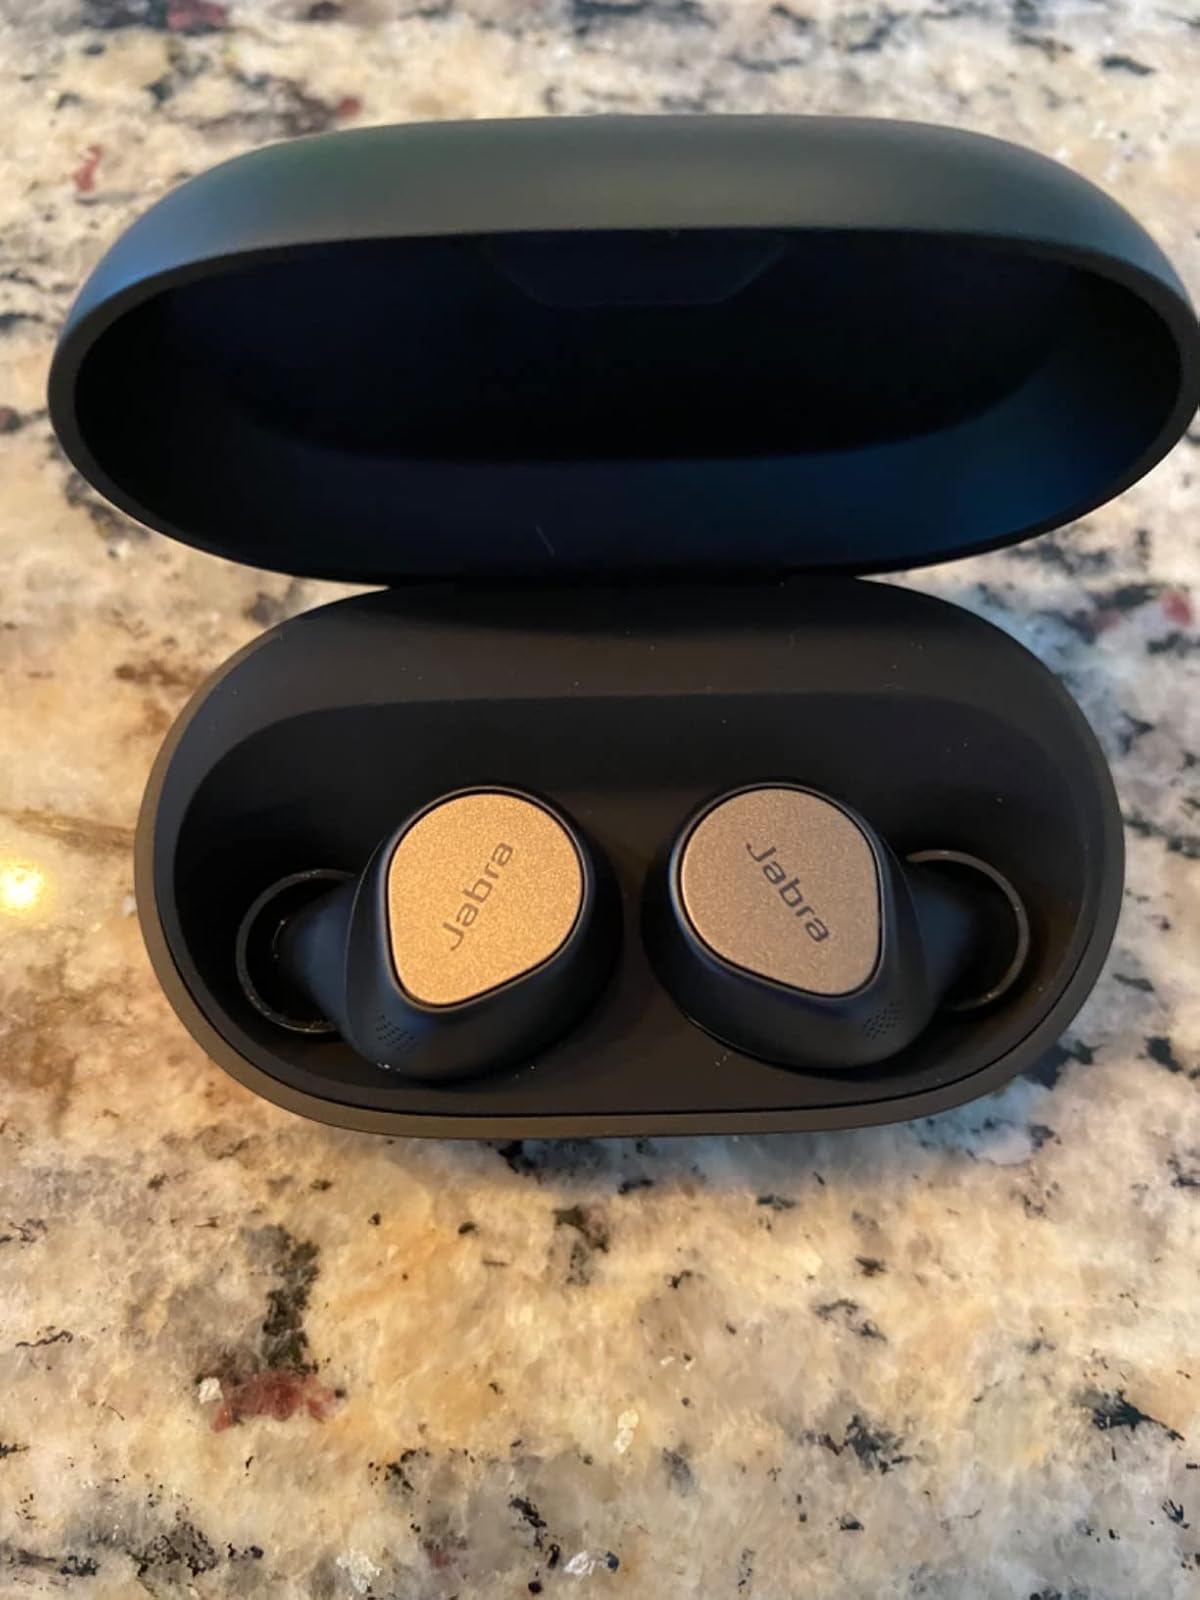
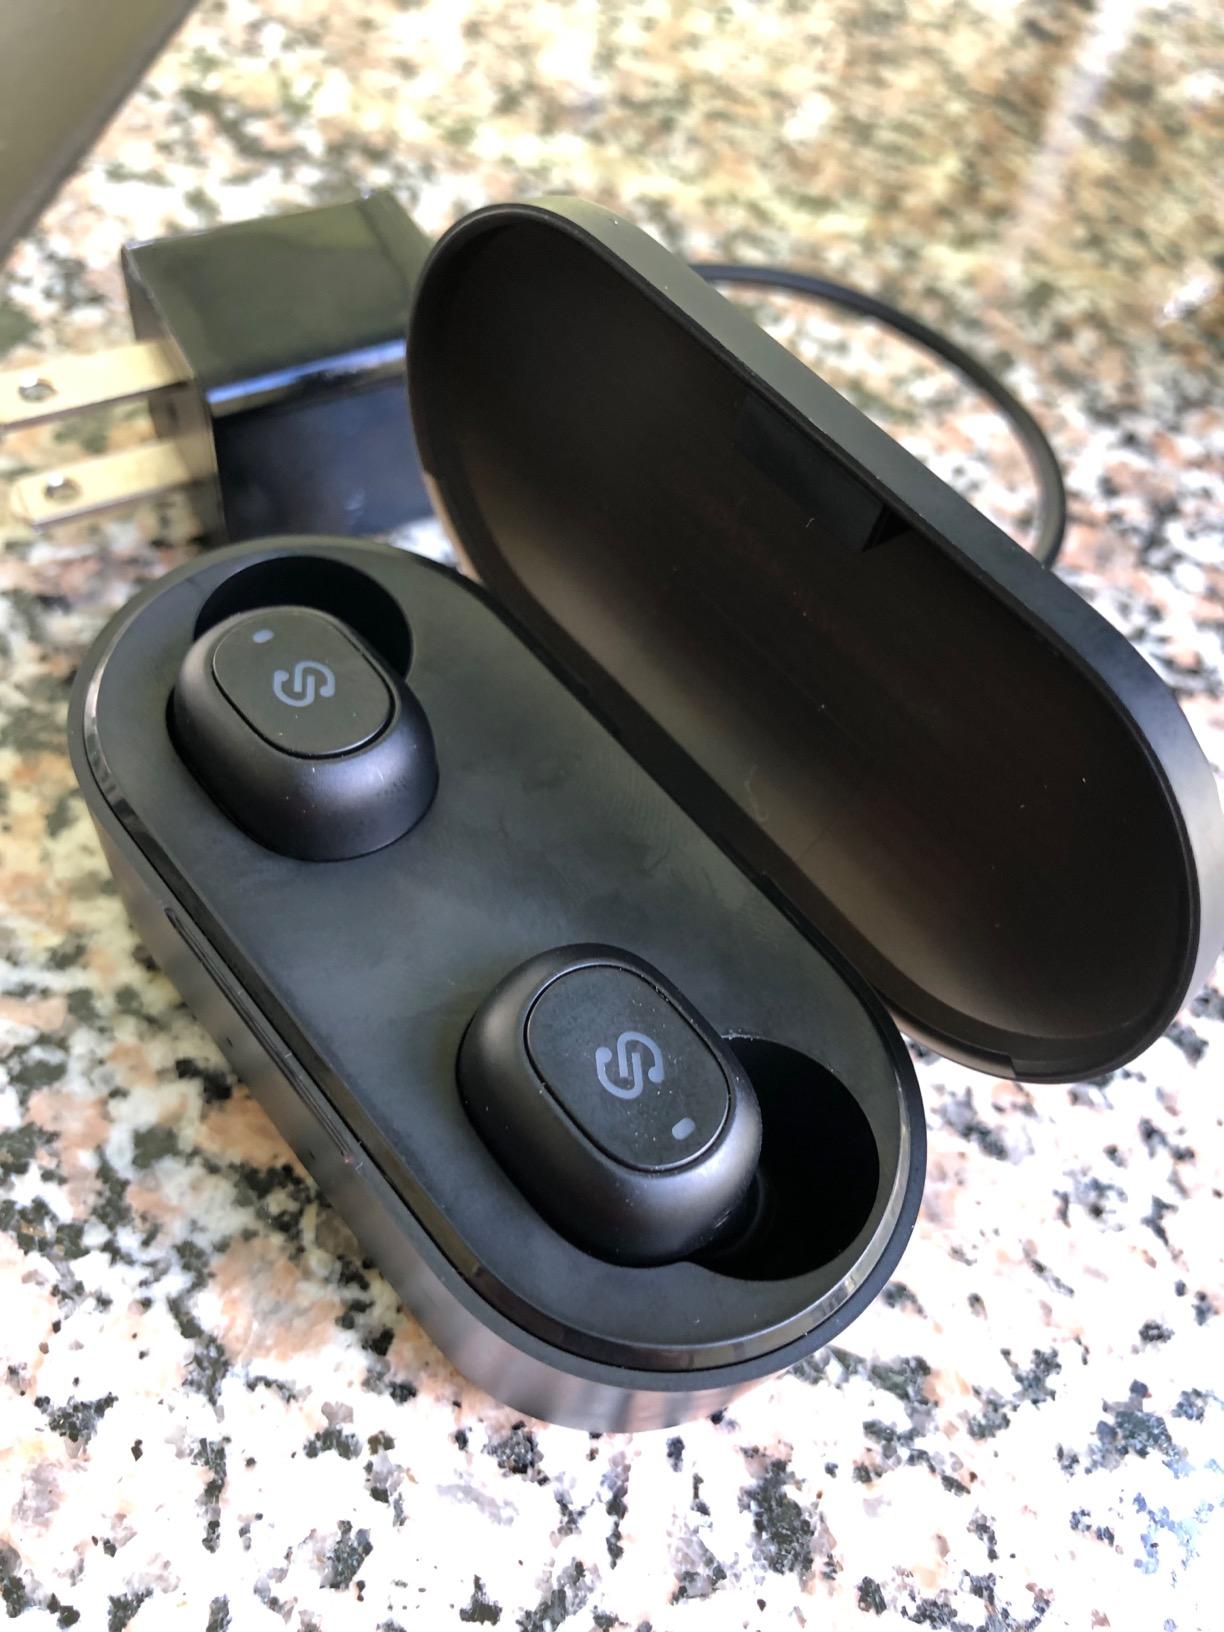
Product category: earbuds
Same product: no